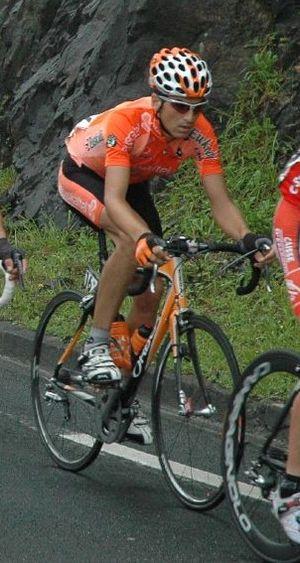
Iban Iriondo Uranga est un coureur cycliste espagnol, professionnel en 2006 et 2007 au sein de l'équipe Euskaltel-Euskadi.